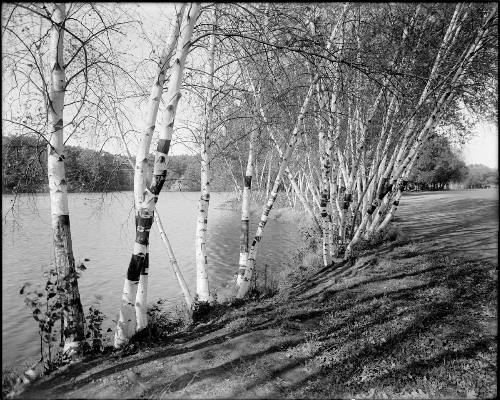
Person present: No